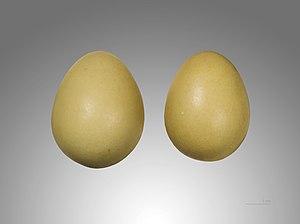
Œuf de Francolin noir. Collection de Jacques Perrin de Brichambaut. Localité: Chypre. Muséum de Toulouse
L'oologie ou ovologie est la branche de la zoologie qui a pour objet l'étude de la formation de l'œuf et de son développement primitif, particulièrement les œufs d'oiseaux. L'oologie comprend également l'étude de nids d'oiseaux.
Le Francolin noir est une espèce d'oiseaux de la famille des Phasianidae.